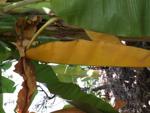
Label: xamthomonas